Presidential directive

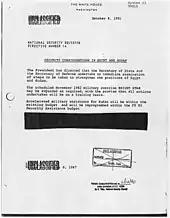
14, when it was partially declassified. The directive is now declassified in full.

Directives commonly known as national security directives have been issued within the National Security Council by every president since Truman in various forms, involving foreign, military and domestic policies. Generally, such directives are highly classified, are not required to be published in the "Federal Register", and are available to the public only after "a great many years" have elapsed. Unlike executive orders, national security directives are usually directed only to the National Security Council and the most senior executive branch officials, and embody foreign and military policy-making guidance rather than specific instructions.